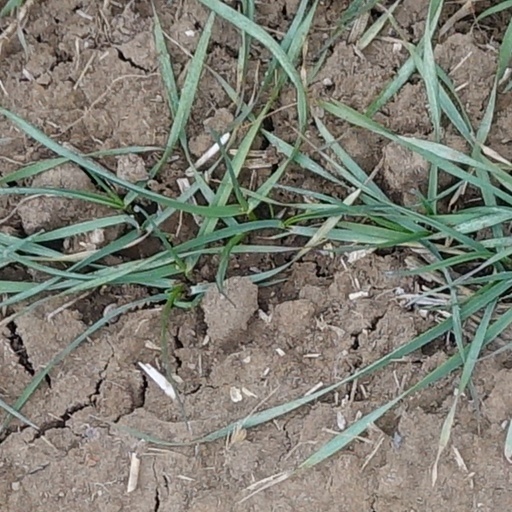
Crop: wheat